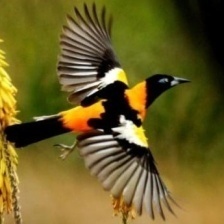
Species: VENEZUELIAN TROUPIAL
Scientific name: ICTERUS ICTERUS